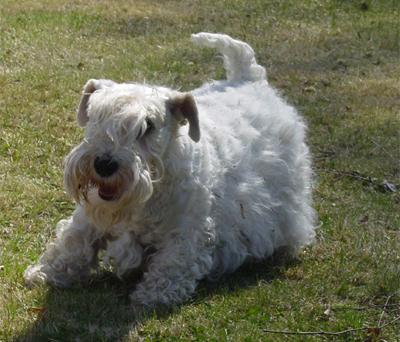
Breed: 211-n000058-Sealyham_terrier